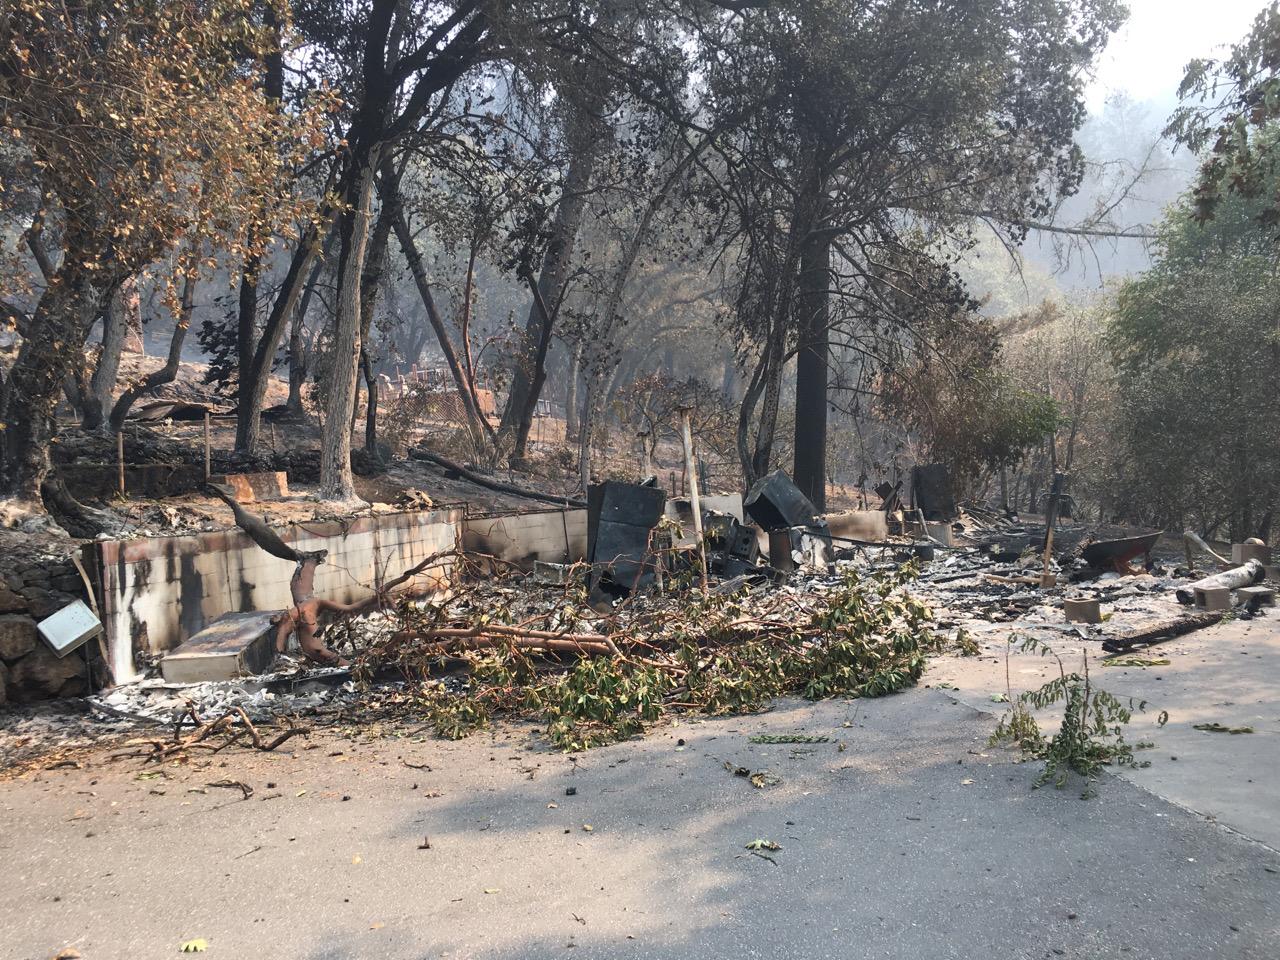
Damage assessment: destroyed